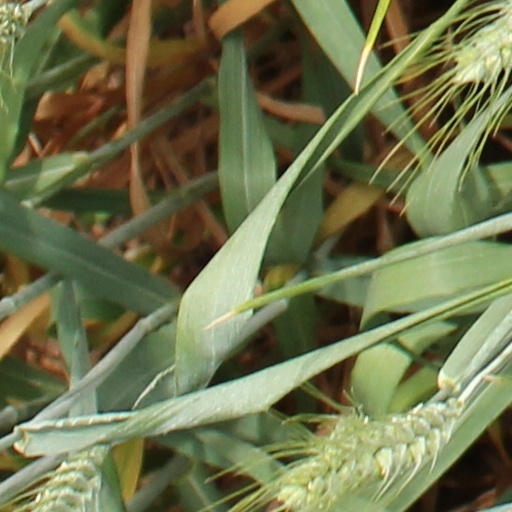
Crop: wheat